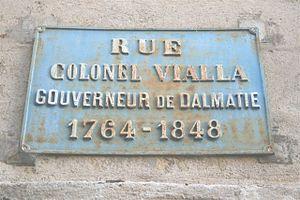
Plaque de la rue du colonel Vialla à Sommières (Gard)
Jacques Louis Vialla, né en 1764 à Sommières et mort en 1849 à Belleville, près de Paris, est un colonel français.